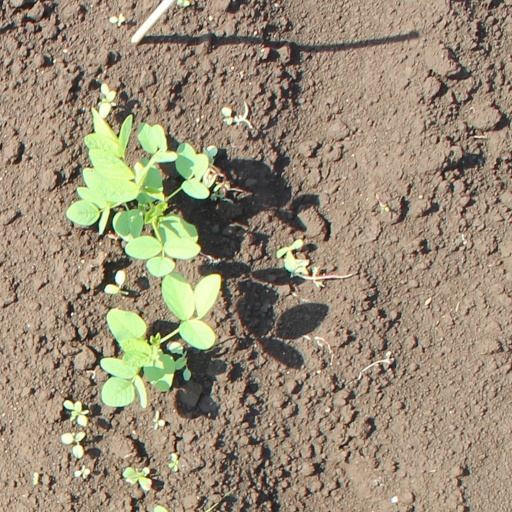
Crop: soybean